Tribal sovereignty in the United States

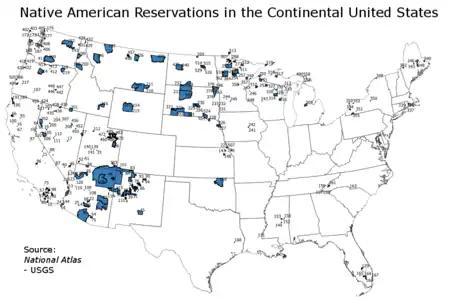
Reservation lands in the contiguous United States as of 2019

Tribal sovereignty in the United States is the concept of the inherent authority of Indigenous tribes to govern themselves within the borders of the United States.